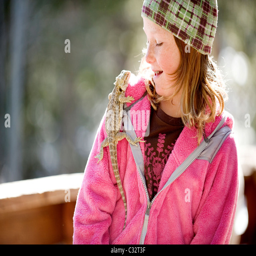
a girl spends time outdoors with her pet bearded dragon